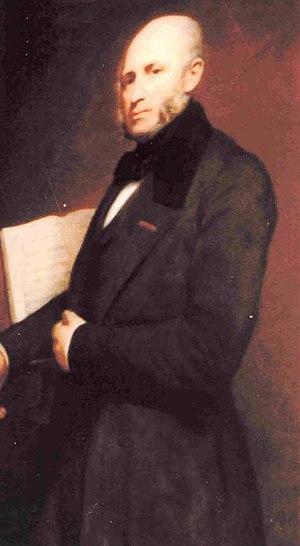
Édouard Rodrigues (1796-1878)
Abraham Édouard Rodrigues-Henriques, né le 24 juin 1796 à Bordeaux et mort à Paris le 29 juin 1878, est un financier, mélomane et philanthrope français.